Kohlhiesel's Daughters (1962 film)

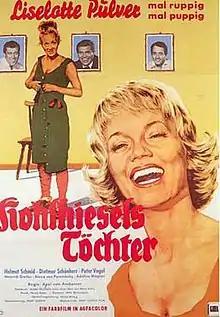

Kohlhiesel's Daughters is a 1962 German comedy film directed by Axel von Ambesser and starring Liselotte Pulver, Helmut Schmid and Dietmar Schönherr. One of Kohlhiesel's daughters falls in love, but he refuses to allow her to marry until her sister has found a husband.